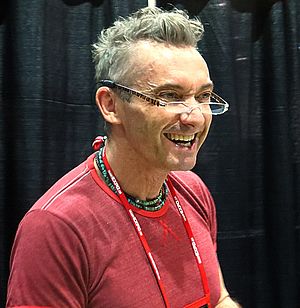
Cam Clarke
Cam Clarke i april 2014
Cameron Arthur "Cam" Clarke er en amerikansk skuespiller og komiker.